45th Fighter Squadron

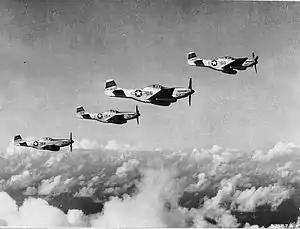
North American P-51D-20-NA Mustangs from the 45th Fighter Squadron, 15th Fighter Group flying an escort mission from Central Field, Iwo Jima, June 1945. AAF Serial Numbers 44-63325, 44-63314, 44-63474, 44-63428

The 45th Fighter Squadron is a United States Air Force Reserve unit. It is assigned to the Air Force Reserve Command's (AFRC) 924th Fighter Group and stationed at Davis–Monthan Air Force Base, Arizona. The squadron currently flies the Fairchild Republic A-10 Thunderbolt II.